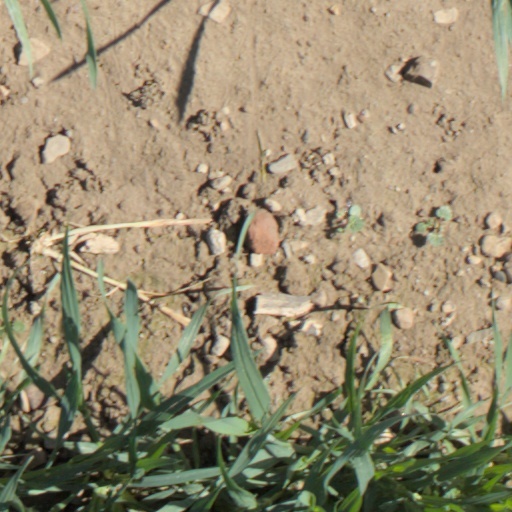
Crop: wheat